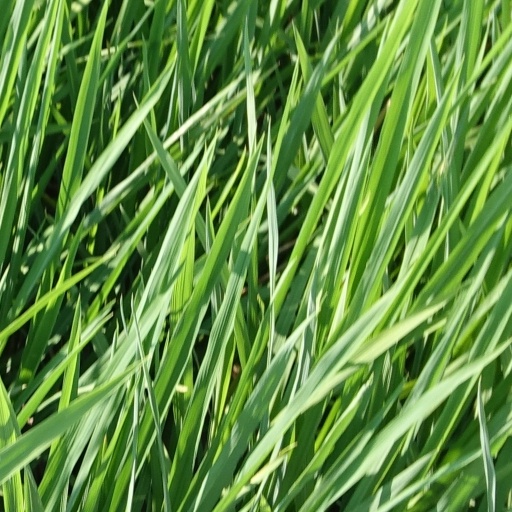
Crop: rice